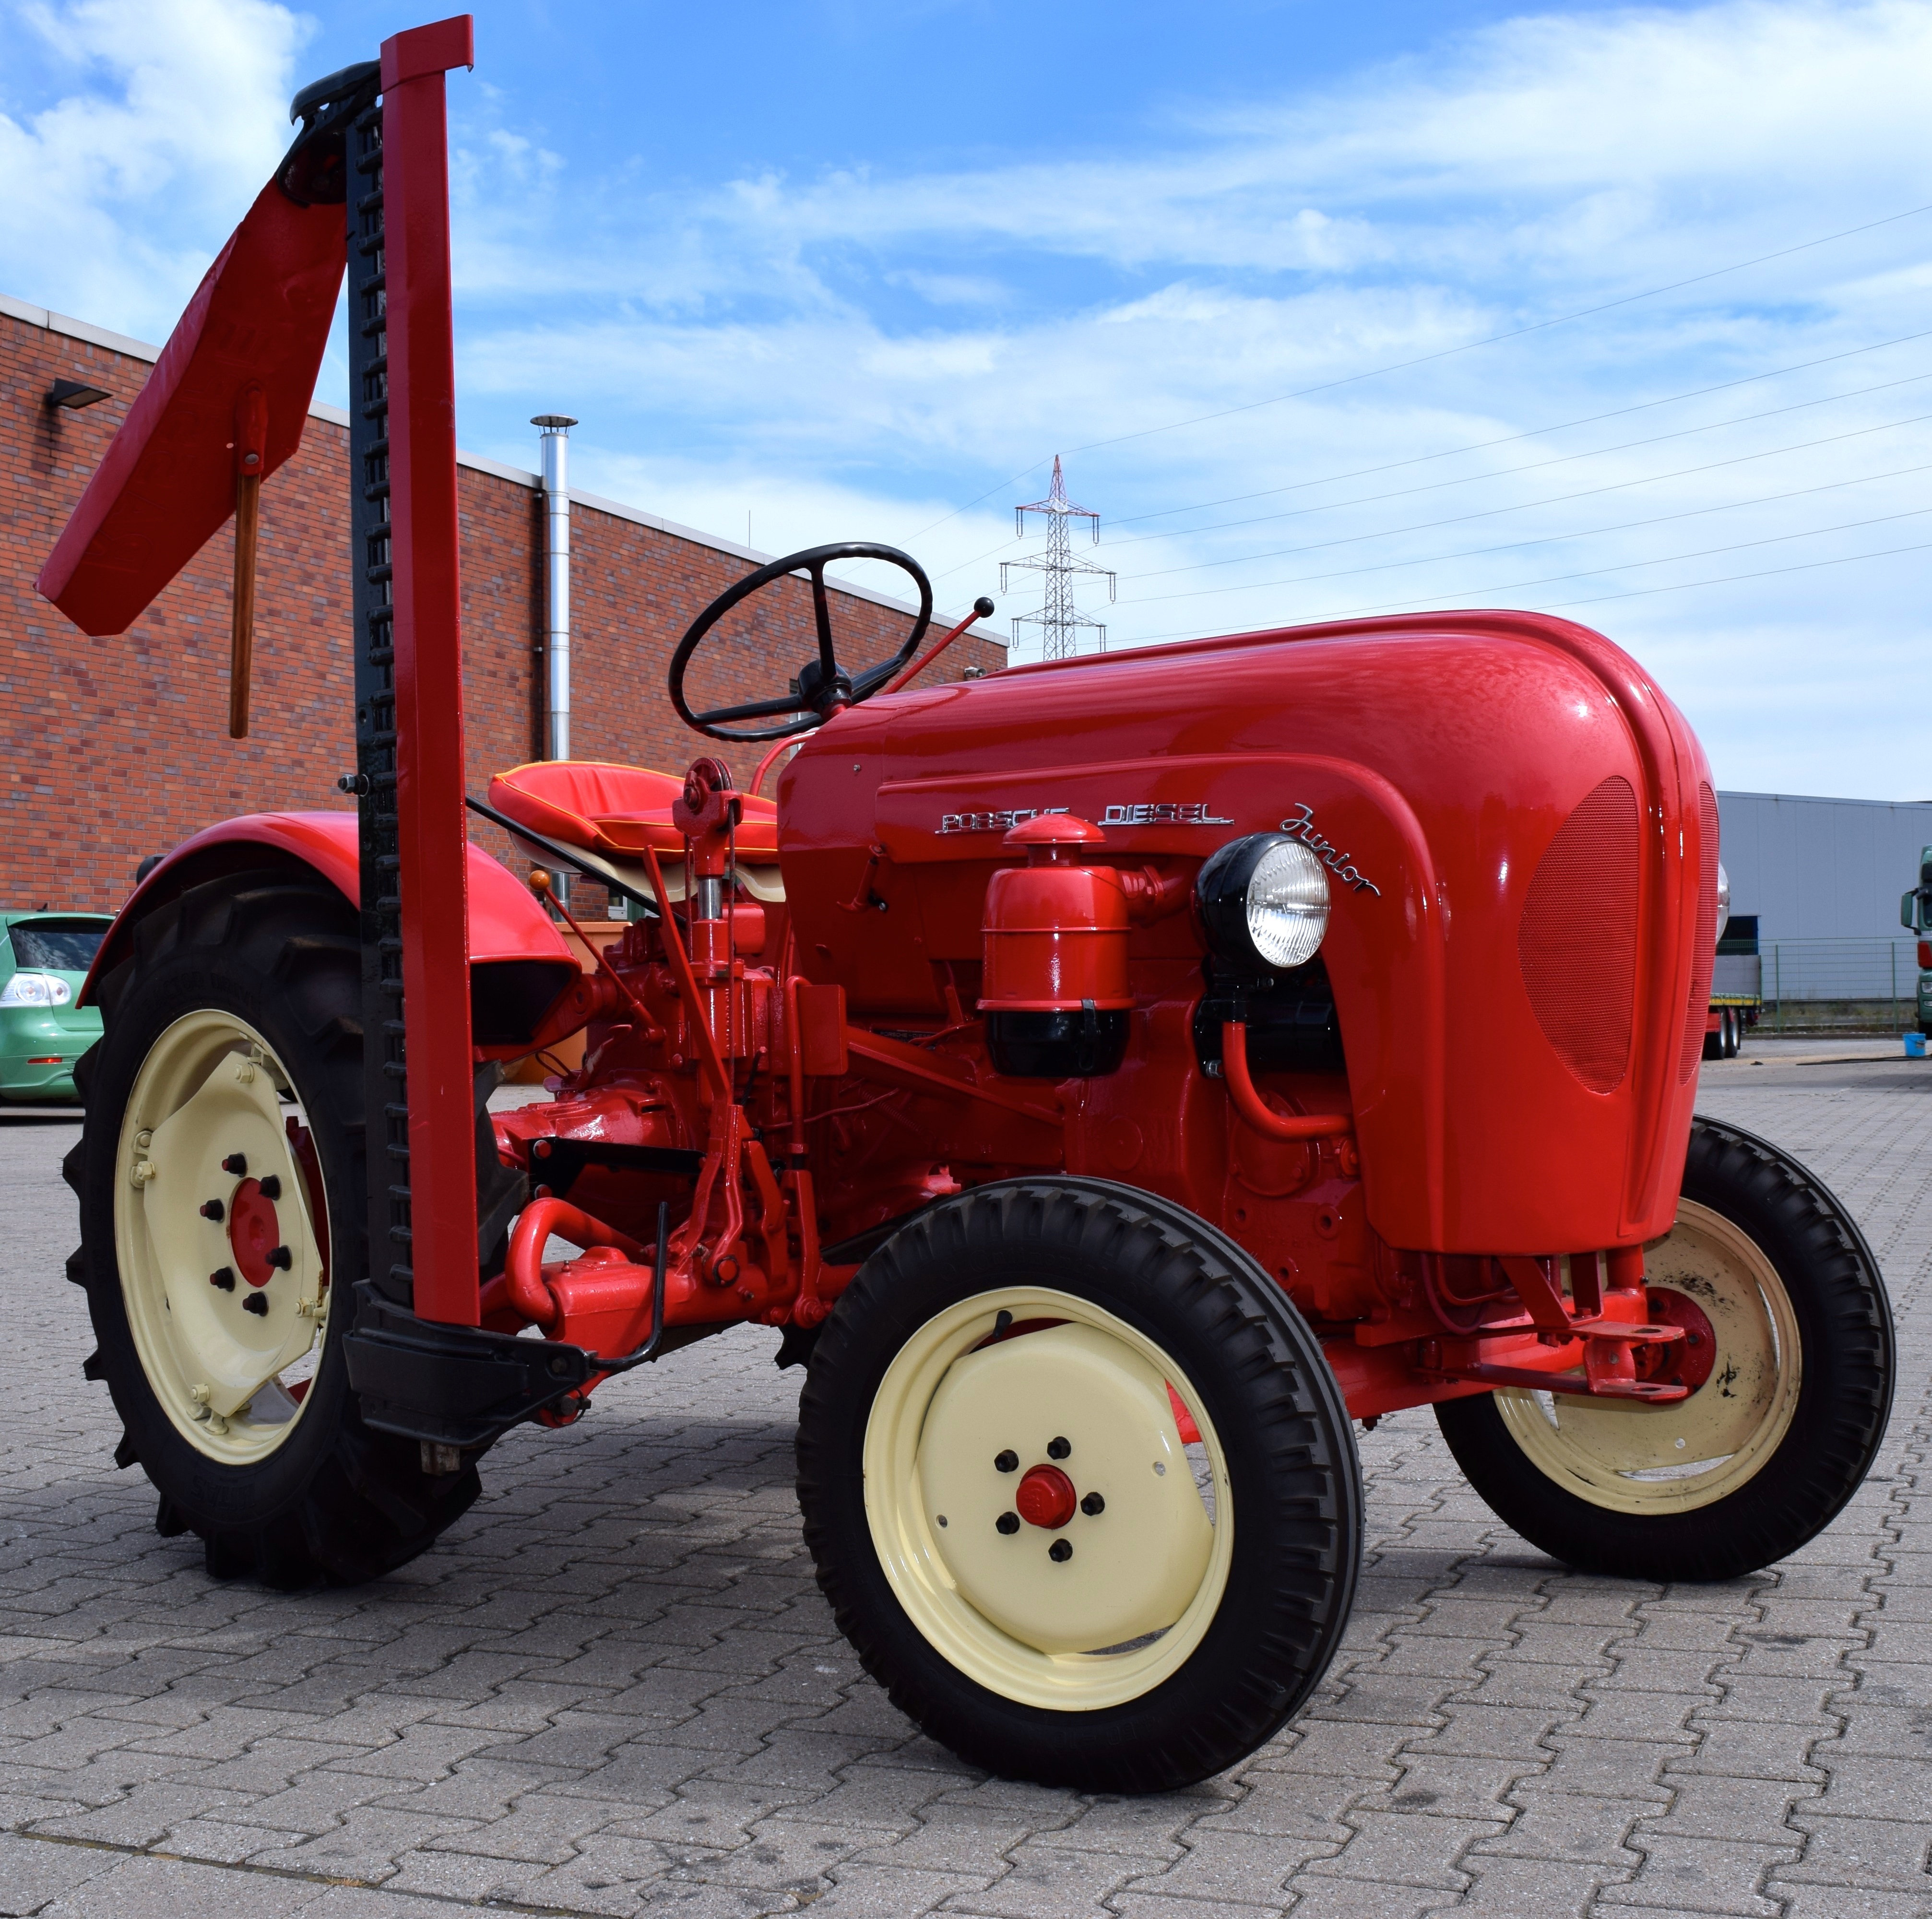
tractor, wheel, red, vehicle, agriculture, oldtimer, porsche, restored, antique car, agricultural machinery, red nose, land vehicle